ISU Junior Grand Prix in Sweden

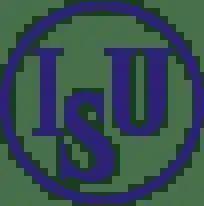

The ISU Junior Grand Prix in Sweden (originally called the Salchow Trophy) is an international figure skating competition. Sanctioned by the International Skating Union, it is periodically held in the autumn as part of the Junior Grand Prix (JGP) series. Medals may be awarded in men's singles, women's singles, pair skating, and ice dance.